Venezuelan rock

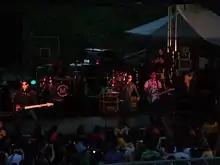
Venezuelan Rock band Malanga.

In the 1990s, many new bands appeared, such as "Caramelos de Cianuro", "Malanga", "Los Amigos Invisibles", "Levítico", Candy 66, and "Zapato 3".